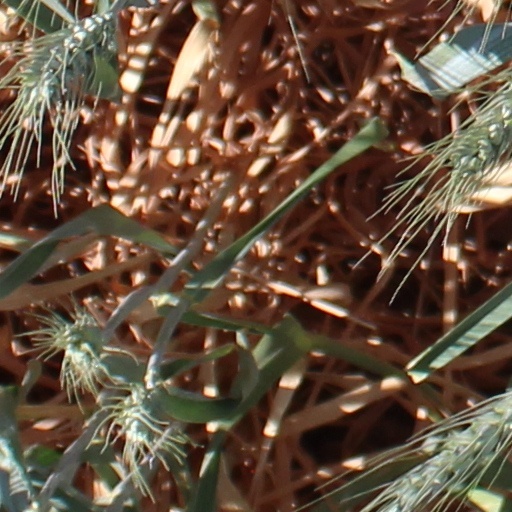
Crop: wheat